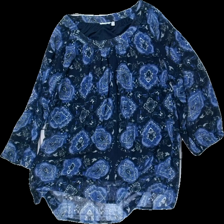
View: front
Type: Tunic
Category: Ladies
Brand: Missing
Colors: Blue, White
Material: 100% polyester
Pattern: Floral print
Cut: Regular, C-collar
Size: M
Price range: 50-100
Recommended usage: Reuse